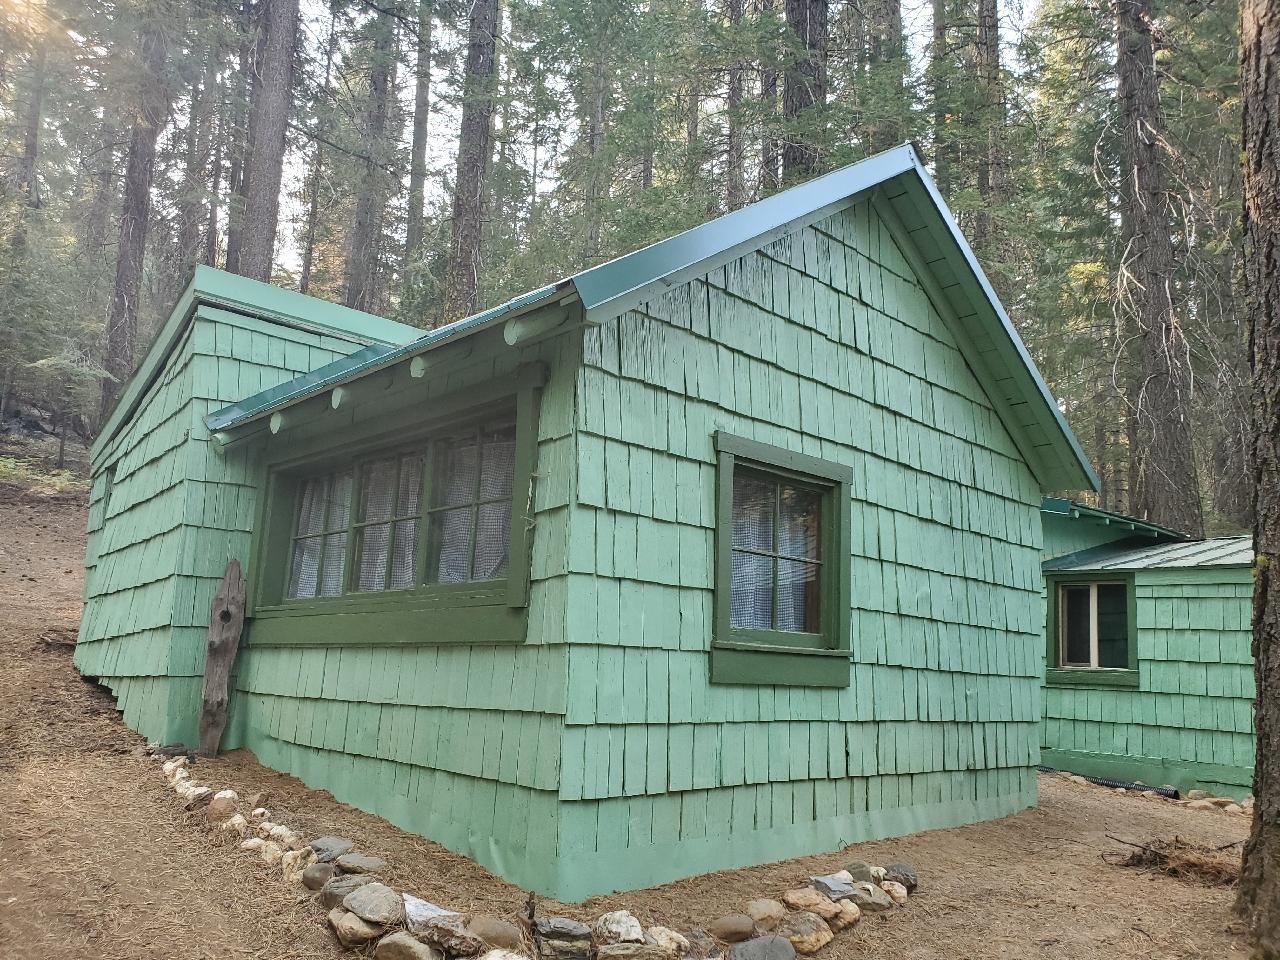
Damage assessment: no_damage